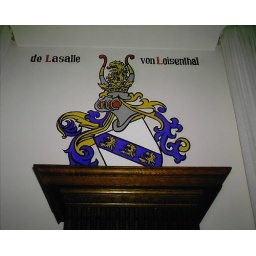
something on the wall in the news room of the castle 3